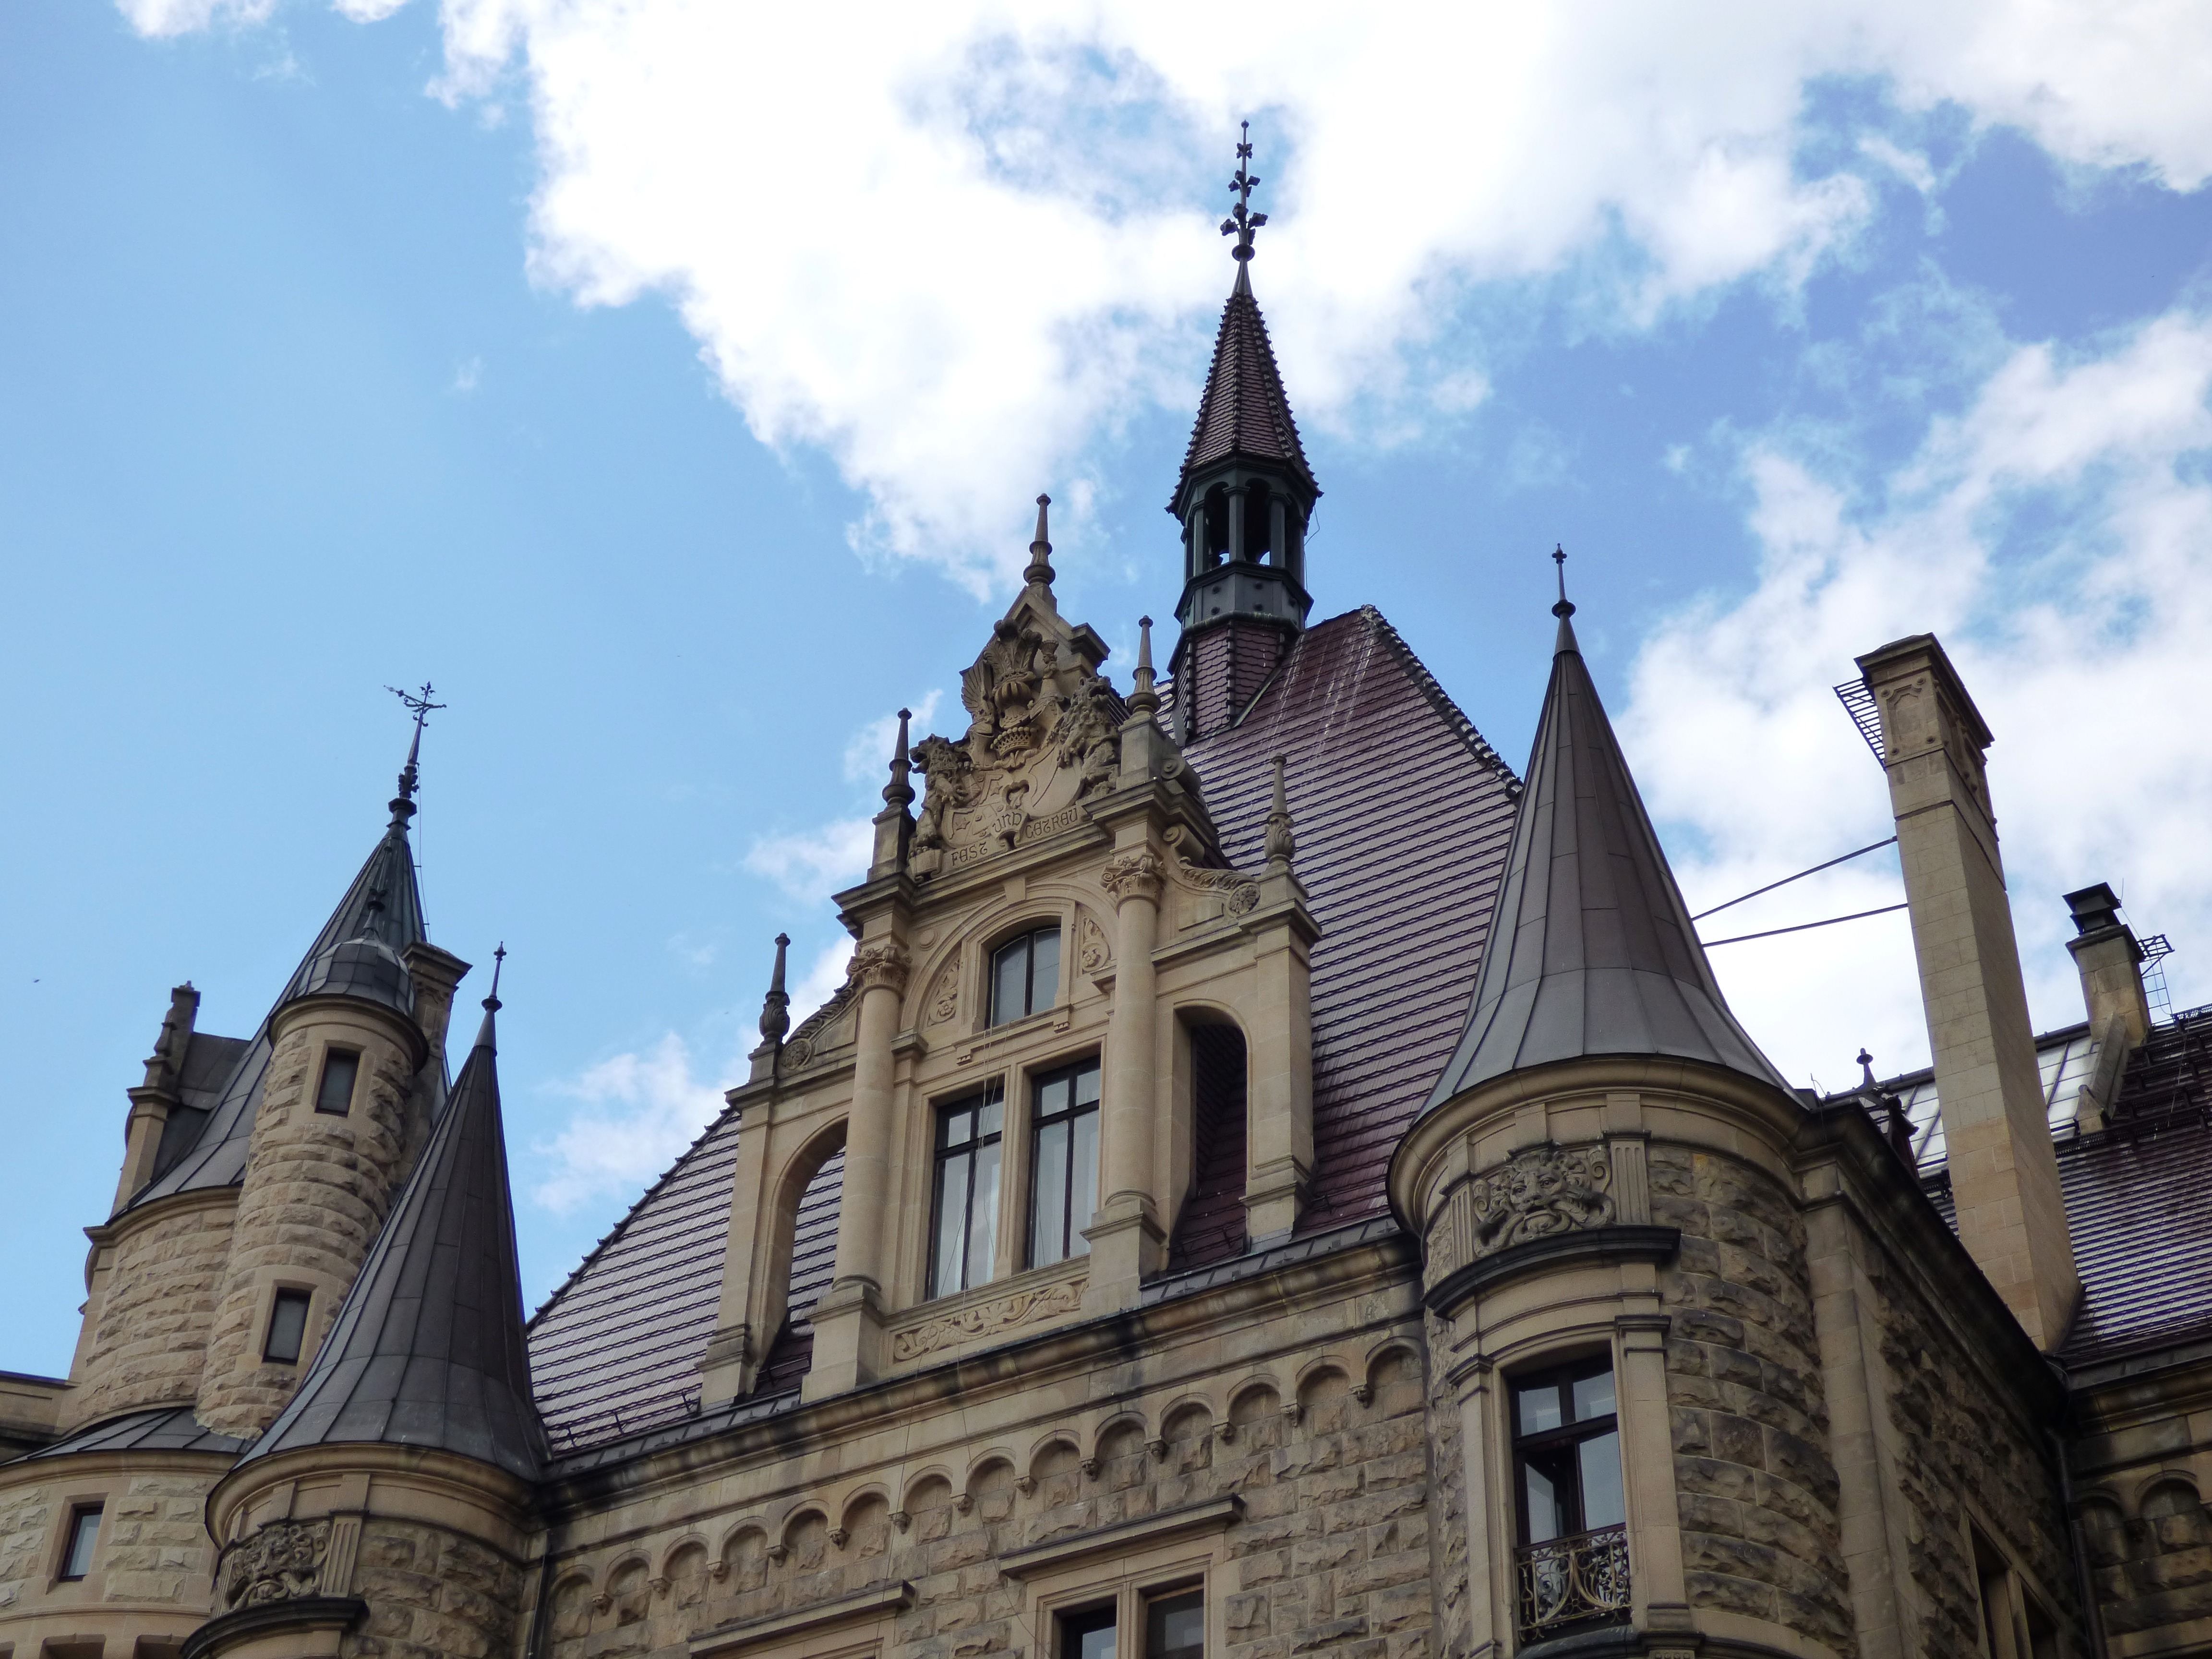
mansion, town, building, chateau, monument, tower, landmark, facade, church, cathedral, historic, place of worship, spire, steeple, monuments, tours, the palace, pzamek, zameczek